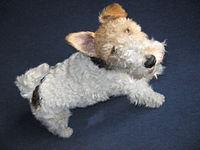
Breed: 211-n000058-Sealyham_terrier